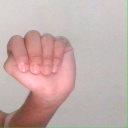
अक्षर: ठ